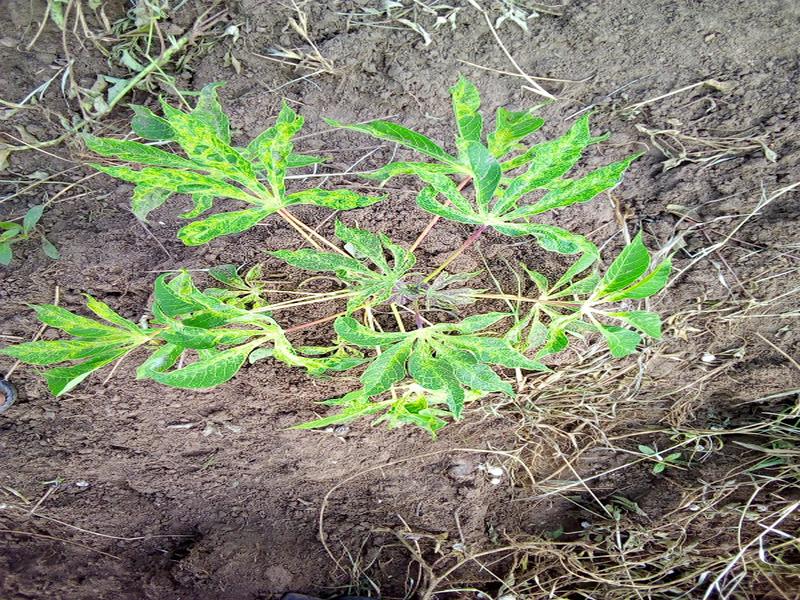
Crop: cassava
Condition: mosaic_disease